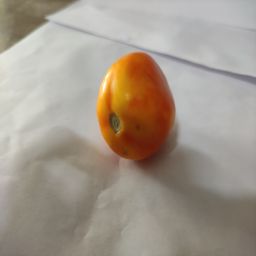
Crop: Tomato
Quality: Ripe